Philibert de l'Orme

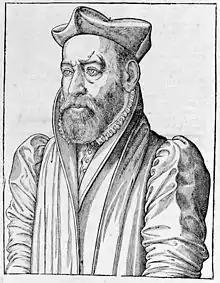
Portrait of Philibert de l'Orme, from a book of 1626

Philibert de l'Orme (3-9 June 1514 – 8 January 1570) was a French architect and writer, and one of the great masters of French Renaissance architecture. His surname is also written De l'Orme, de L'Orme, or Delorme.